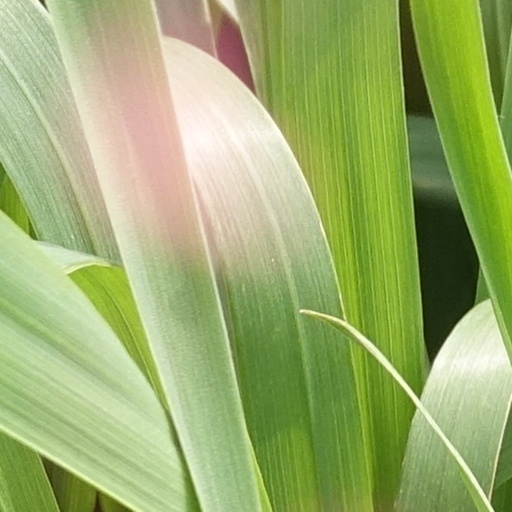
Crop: wheat